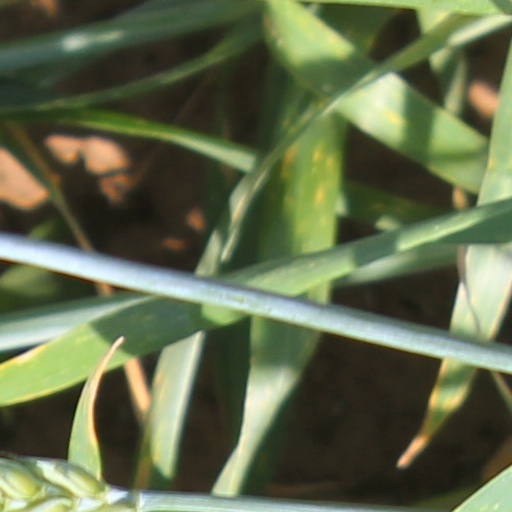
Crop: wheat